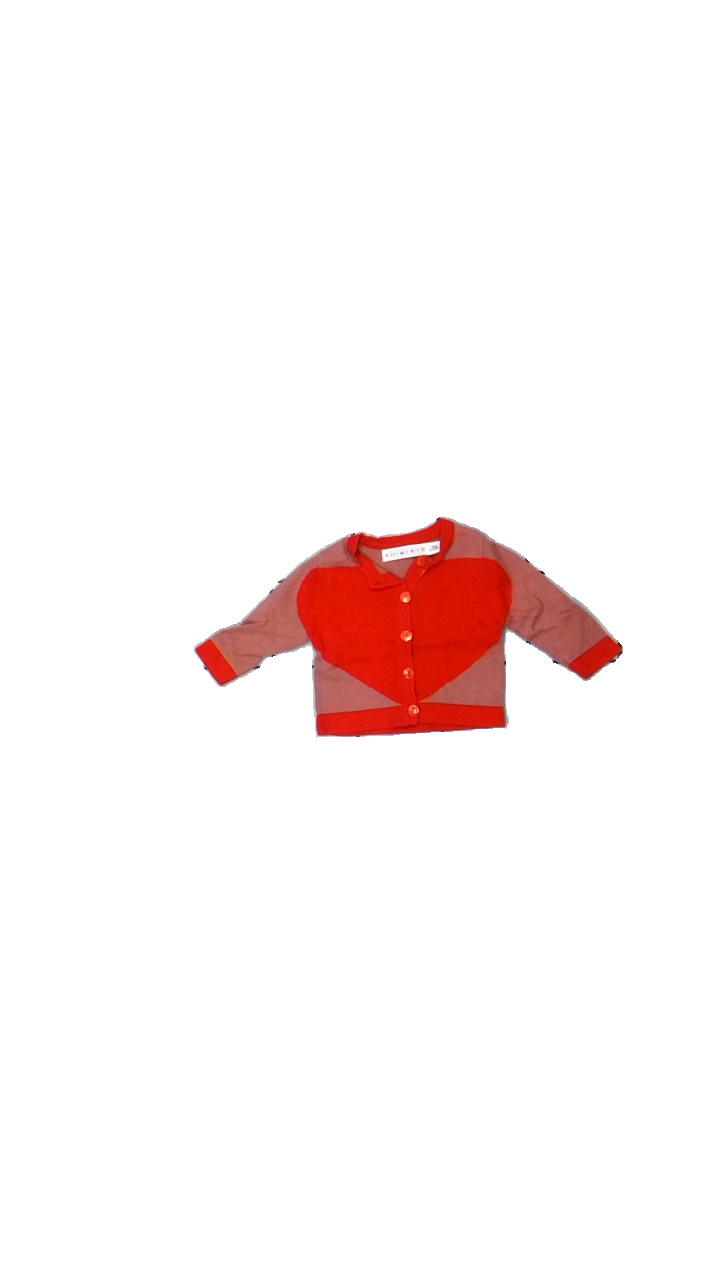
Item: Sweater (Children)
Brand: Minimarket
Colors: Red, Pink
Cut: C-collar
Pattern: Other
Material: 100% cotton
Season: All
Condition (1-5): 3
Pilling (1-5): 3
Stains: Minor
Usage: Recycle
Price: <50